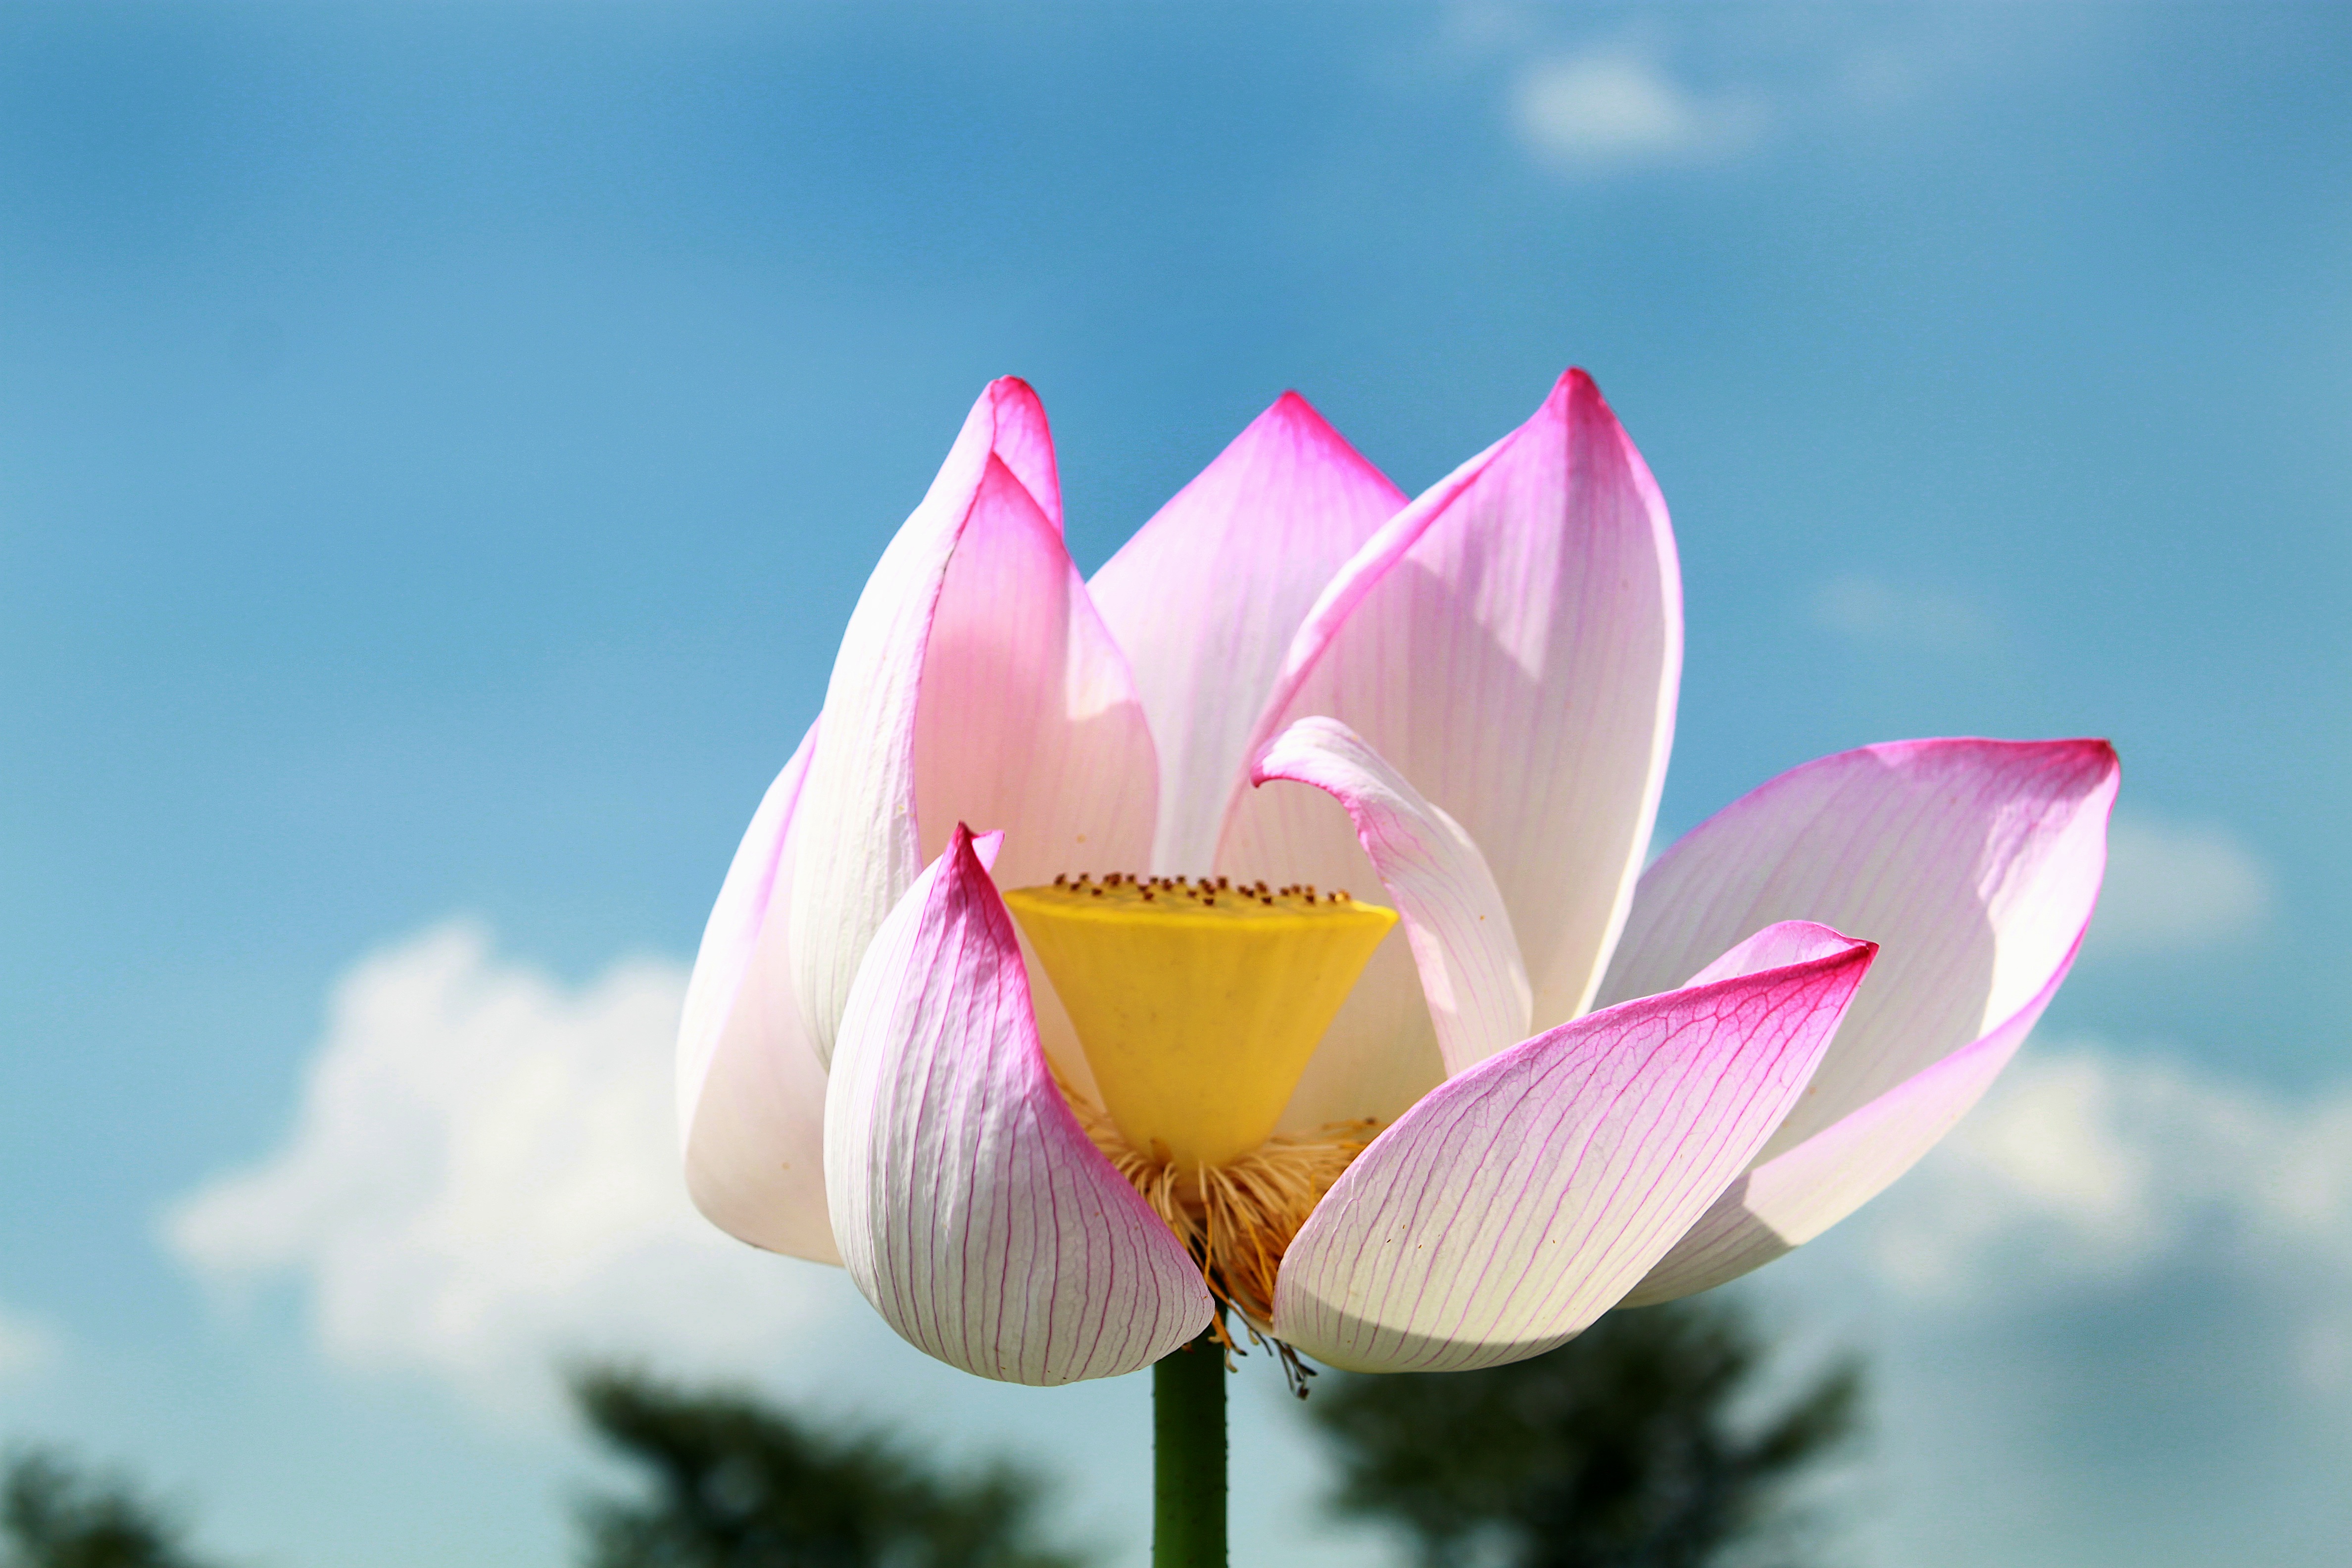
nature, blossom, plant, flower, petal, bloom, tulip, blooming, aquatic, colorful, pink, sacred lotus, aquatic plant, flora, lotus, exotic, waterlily, macro photography, flowering plant, land plant, lotus family, proteales